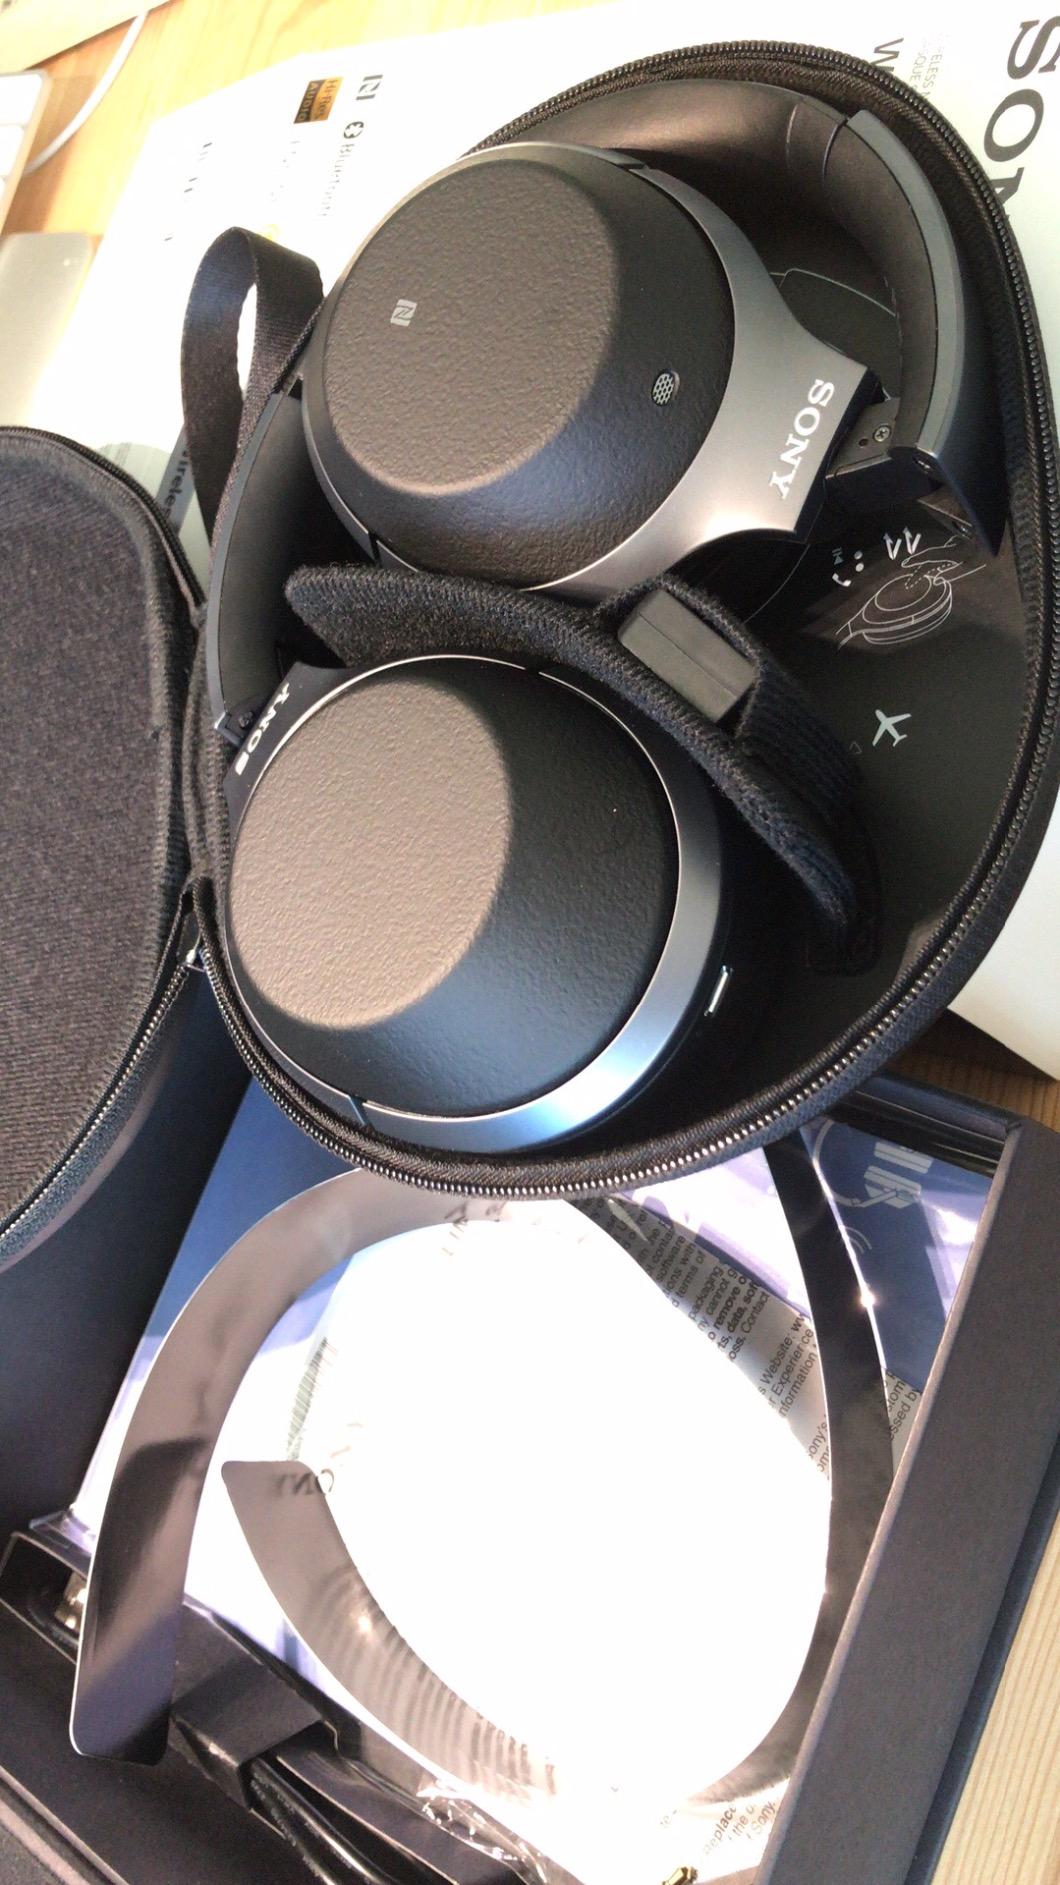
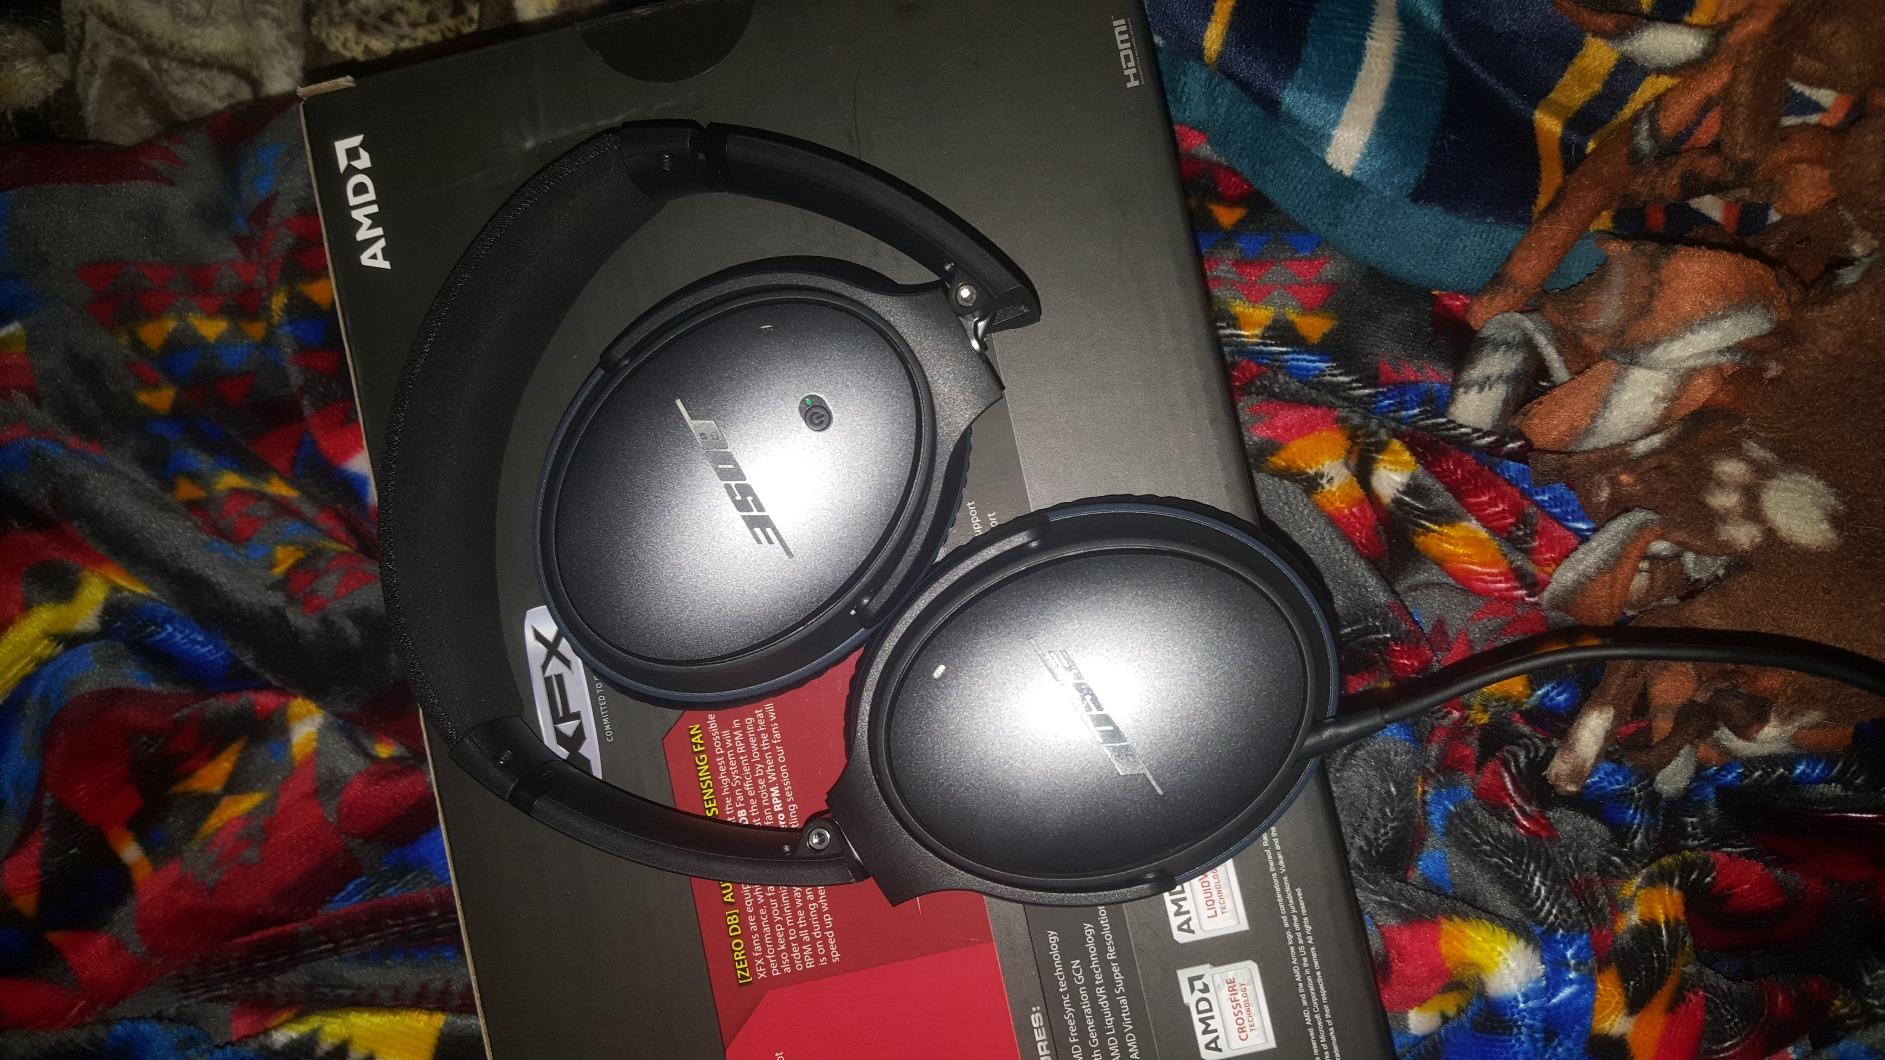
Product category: headphones
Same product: no